James Park Woods

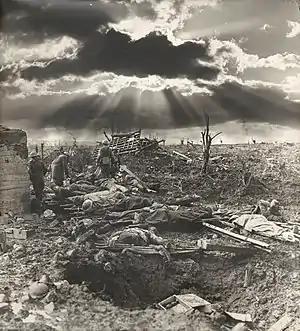
A photograph of a muddy shattered landscape with a concrete blockhouse and men lying on the ground

At the time Woods joined the battalion, it was undergoing training and absorbing reinforcements in a rest area at Zuytpeene. On 21 September, the battalion was collected by buses and transported over several days via Steenvoorde to the vicinity of Ypres in Belgium. There the 12th Brigade relieved other units of the 4th Division that had participated in the Battle of Polygon Wood and took up support positions. During this period its main tasks were battlefield salvage and digging graves for recently killed Germans and Australians. Despite these non-combat tasks, the battalion suffered several casualties from German artillery fire. The 48th Battalion was relieved from these positions on 1 October, and occupied trenches at Westhoek Ridge overnight before returning to Steenvoorde.